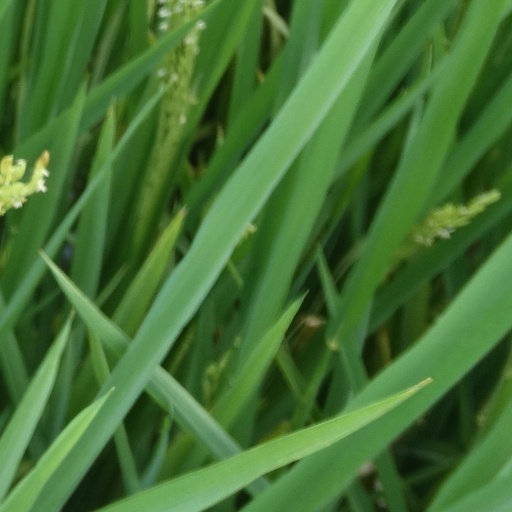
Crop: rice